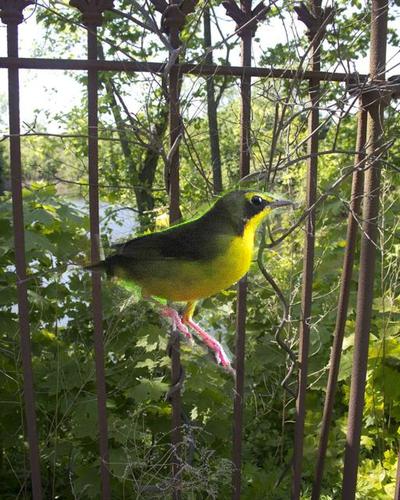
Bird species: Kentucky_Warbler
Bird type: landbird
Background: land